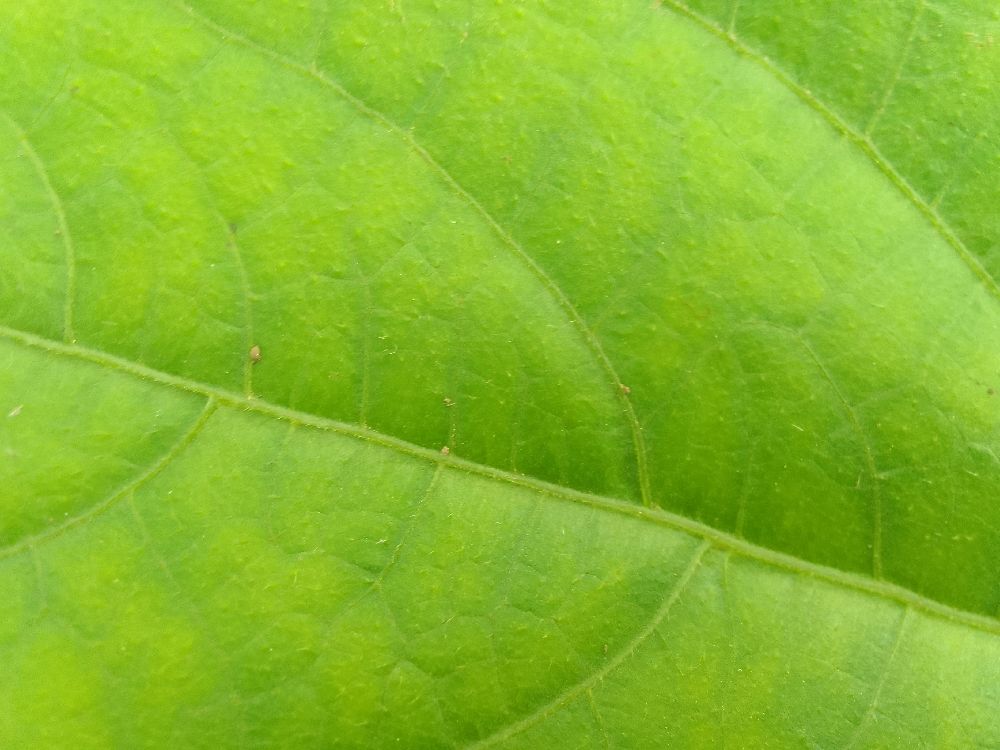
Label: healthy